Tipu Sultan

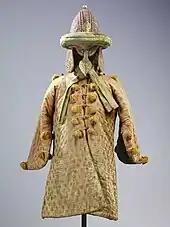
War coat used by Tipu Sultan of Mysore.c. 1785-1790

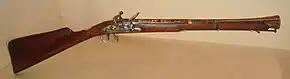
A flintlock blunderbuss, built for Tipu Sultan in Srirangapatna, 1793–94. Tipu Sultan used many Western craftsmen, and this gun reflects the most up-to-date technologies of the time.

Tipu Sultan was instructed in military tactics by French officers in the employment of his father. At age 15, he accompanied his father against the British in the First Mysore War in 1766. He commanded a corps of cavalry in the invasion of Carnatic in 1767 at age 16. He also took part in the First Anglo-Maratha War of 1775–1779.